Lexus F

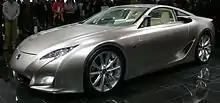
The F marque Lexus LF-A concept

The Lexus LFA is a 2-seat coupe first unveiled as an F marque concept at the 2007 NAIAS. The original LF-A concept had a 4.8 liter V10 engine which produced an estimated 552 horsepower (411 kW) with a claimed top speed of approximately . Automotive media reports indicated that the LF-A concept car was approved for production. Prototypes of the LF-A had been spotted being tested at the Nürburgring race track in Germany. On 10 May 2008, a LF-A prototype was entered on the Nürburgring 4 hour VLN endurance race where it won the SP8 class. The vehicle was also entered in the 24 Hours Nürburgring where it qualified 27th among 223 cars, and finished 7th in the SP8 class.